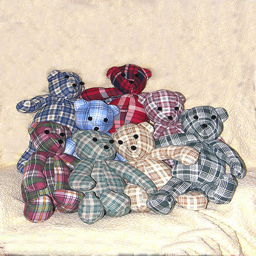
A pile of plaid teddy bears sitting on top of a chair.
Several multi-colored teddy bears displayed on a couch.
A group of stuffed bears against a fuzzy backdrop
The couch has many colorful stuffed bears on it.
A grouping of multicolored plaid Teddy bears on a blanket.